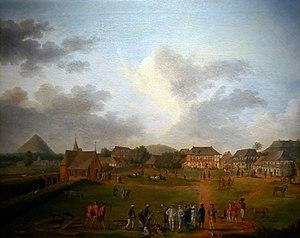
Le Marquis de Turgot gouverneur de Cayenne reçoit les présents des Indiens. (le marquis de Turgot fut nommé gouverneur de Cayenne en 1763). Anonyme, 18e siècle, huile sur toile. Musée d'Aquitaine, Bordeaux.
Cette liste présente les administrateurs coloniaux en Guyane française entre 1712 et 1809.